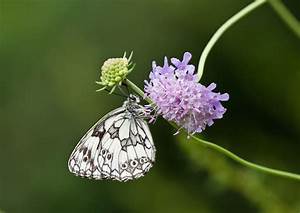
Label: farfalla